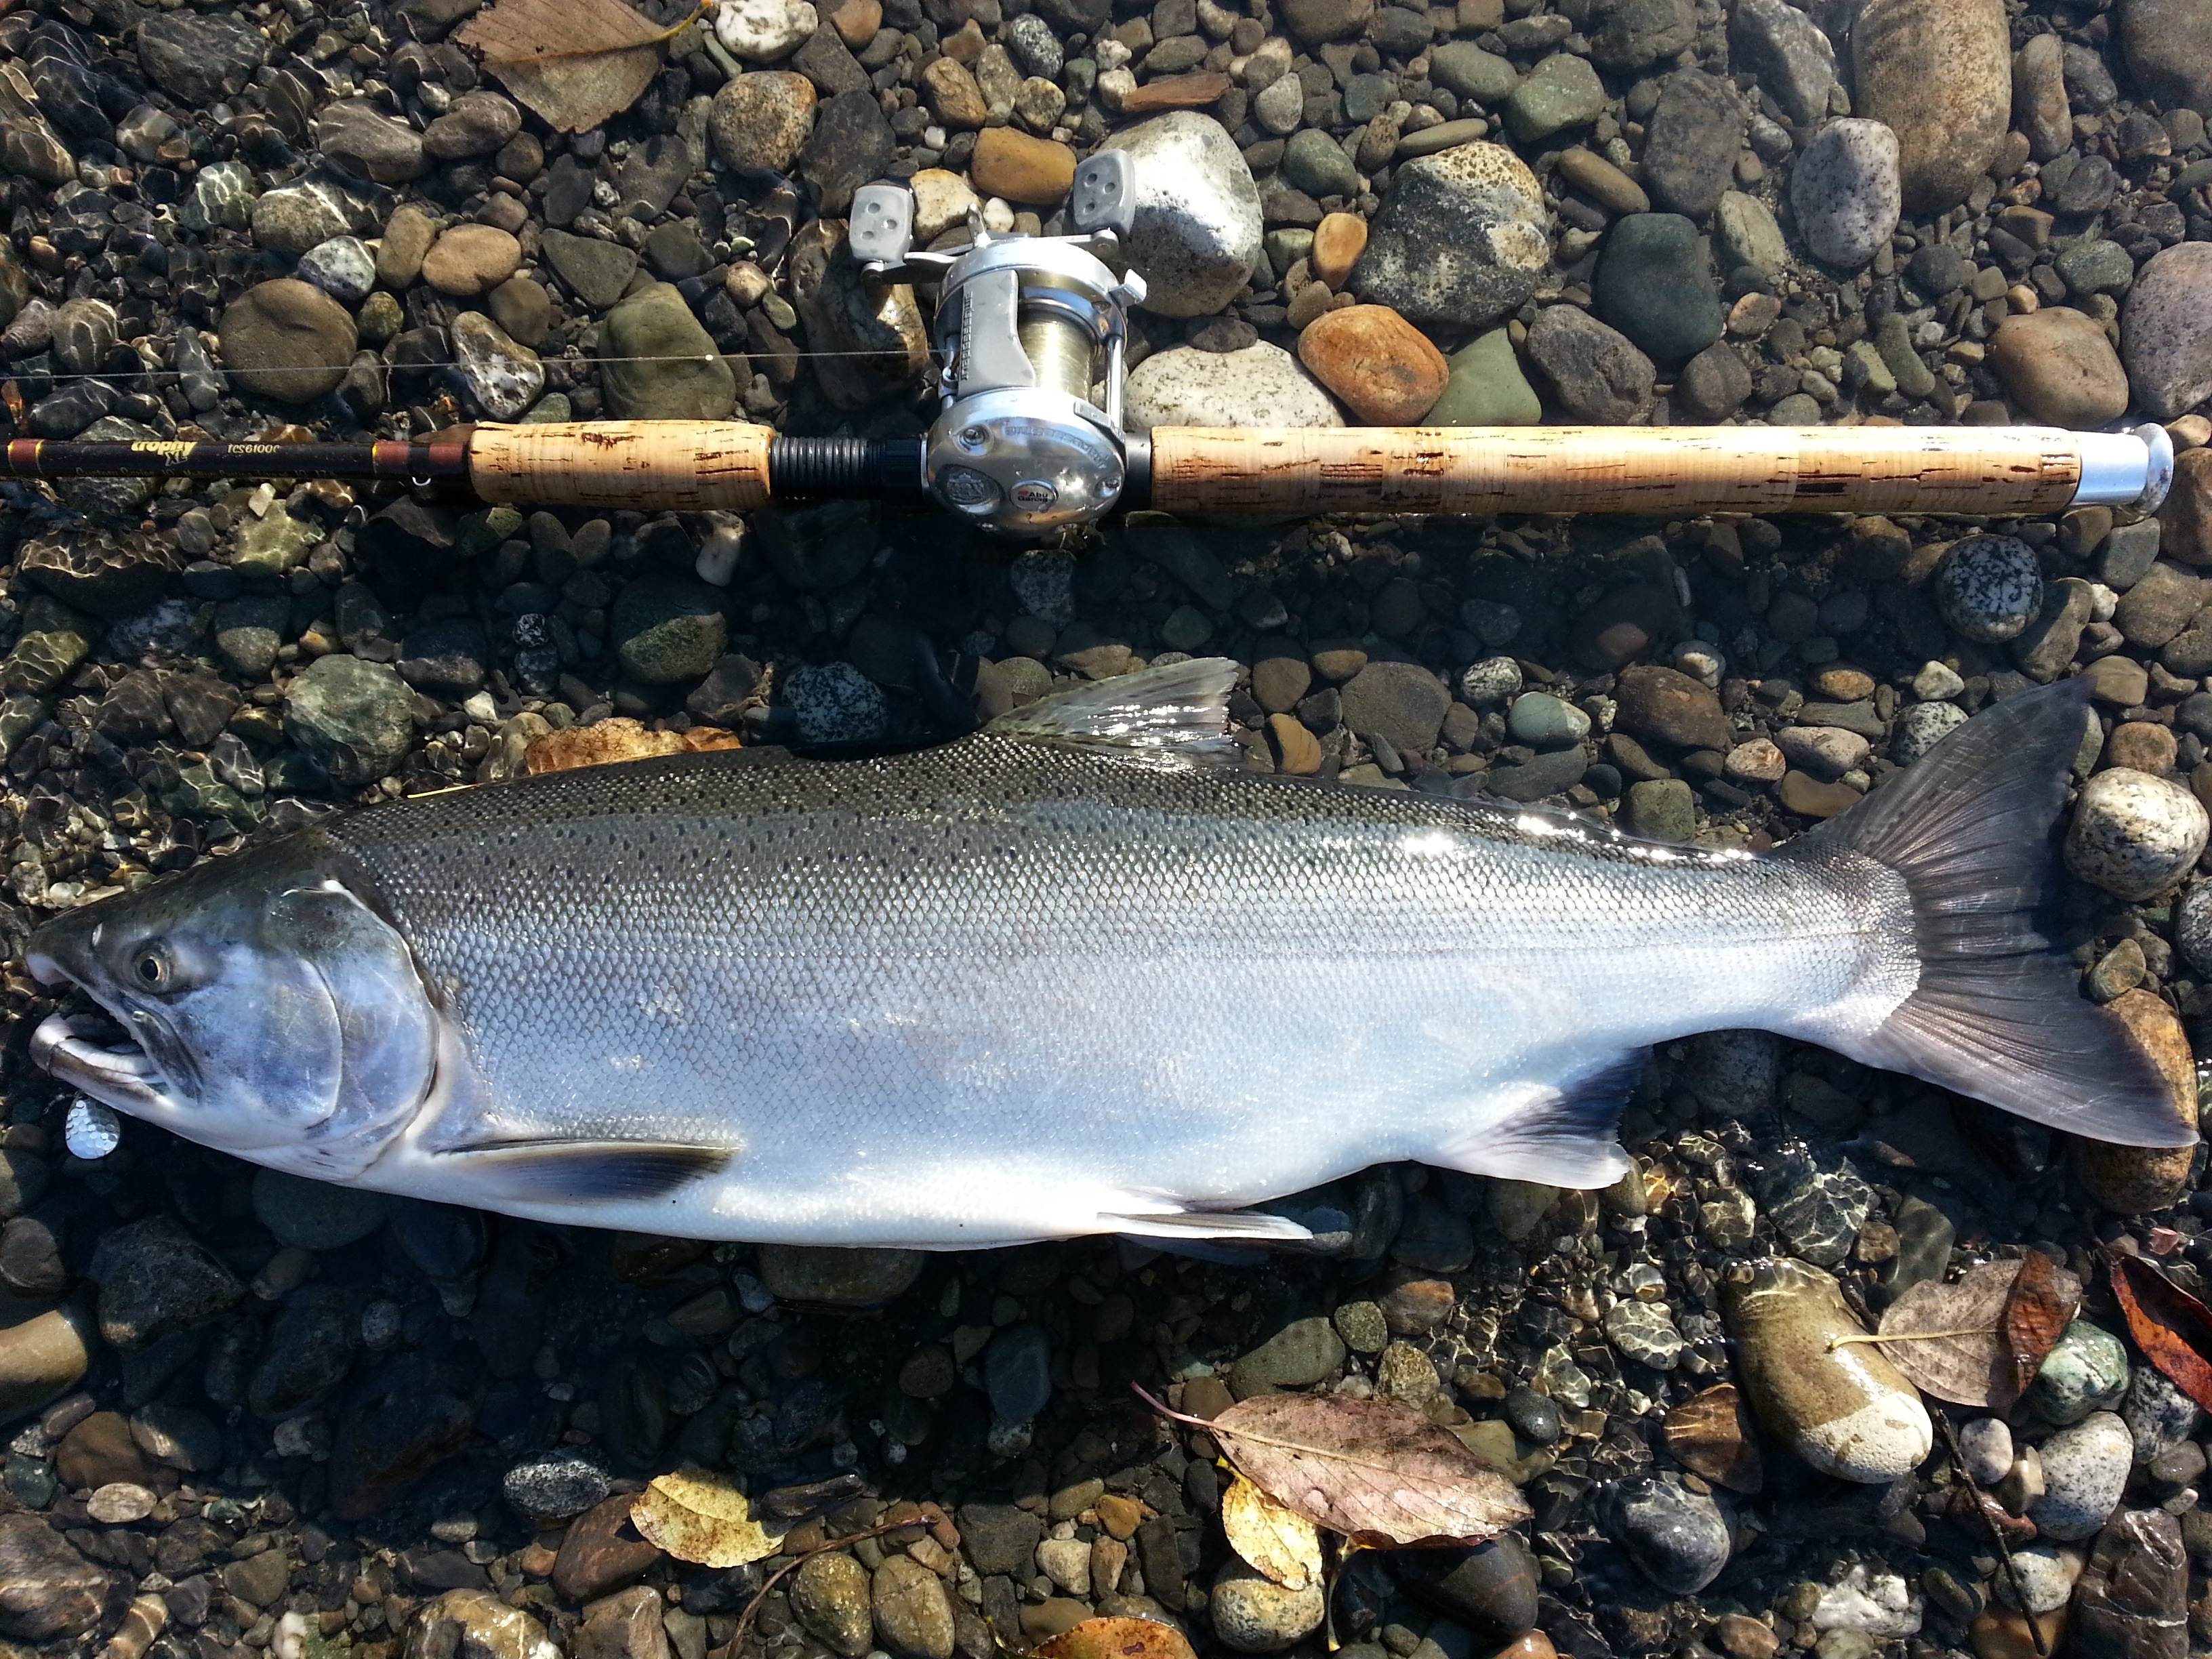
wild, fishing, fresh, fish, fin, bass, vertebrate, salmon, scales, trout, coho, marine biology, recreational fishing, barramundi